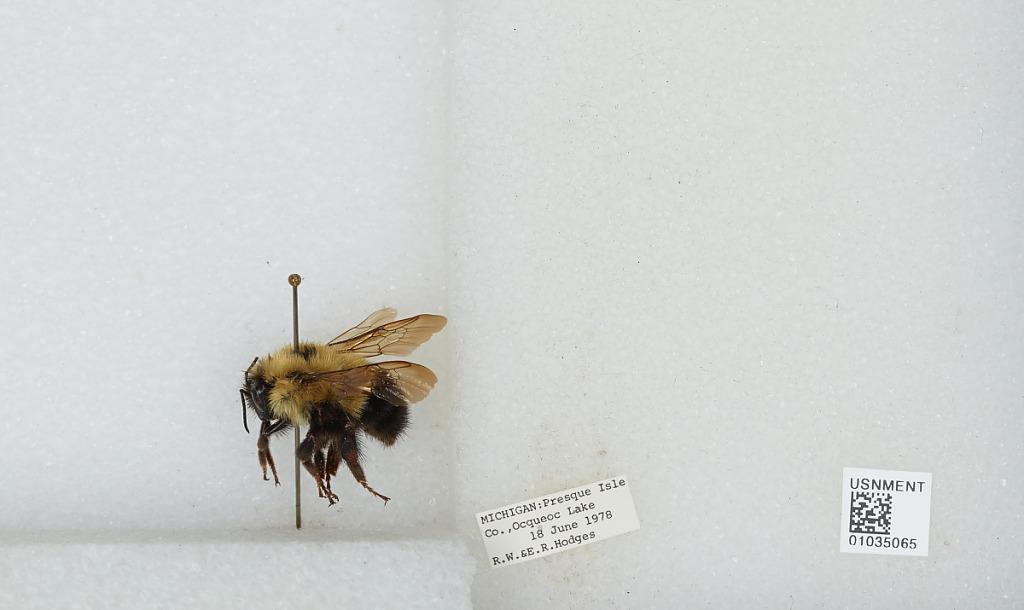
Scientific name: Bombus (Pyrobombus) vagans vagans Smith
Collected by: R. Hodges & E. Hodges
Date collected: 1978-6-18
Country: United States
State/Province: Michigan
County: Presque Isle
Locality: Ocqueoc Lake
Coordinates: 45.4745, -84.1138